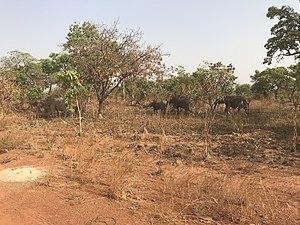
Les éléphants dans le Reserve de Nazinga.